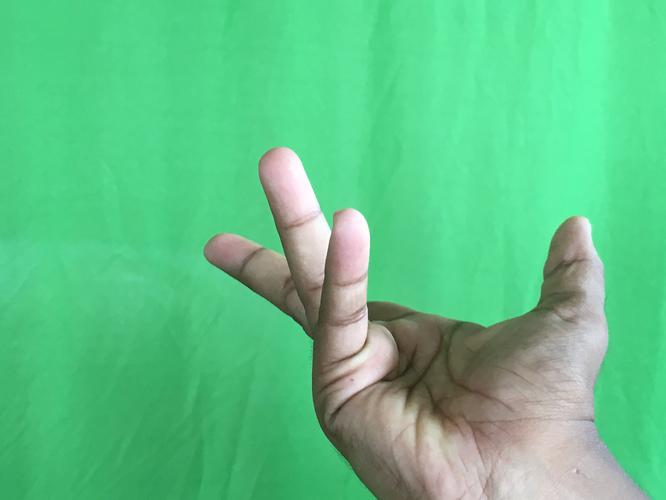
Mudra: Alapadmam
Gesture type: single_hand